Luigi Mercantini

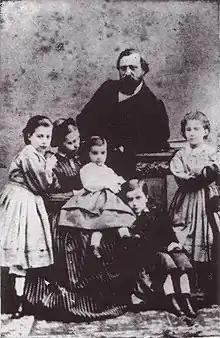
Mercantini with his family

Luigi Mercantini (20 September 1821 – 17 November 1872) was an Italian poet and writer, who took part in the movements for the Italian unification in the late 19th century. He is better known for his poem ""La spigolatrice di Sapri"", depicting the ill-fated expedition led in 1857 by Carlo Pisacane against the Kingdom of Naples, which was also translated into English by Henry W. Longfellow with the title "The Gleaner of Sapri".